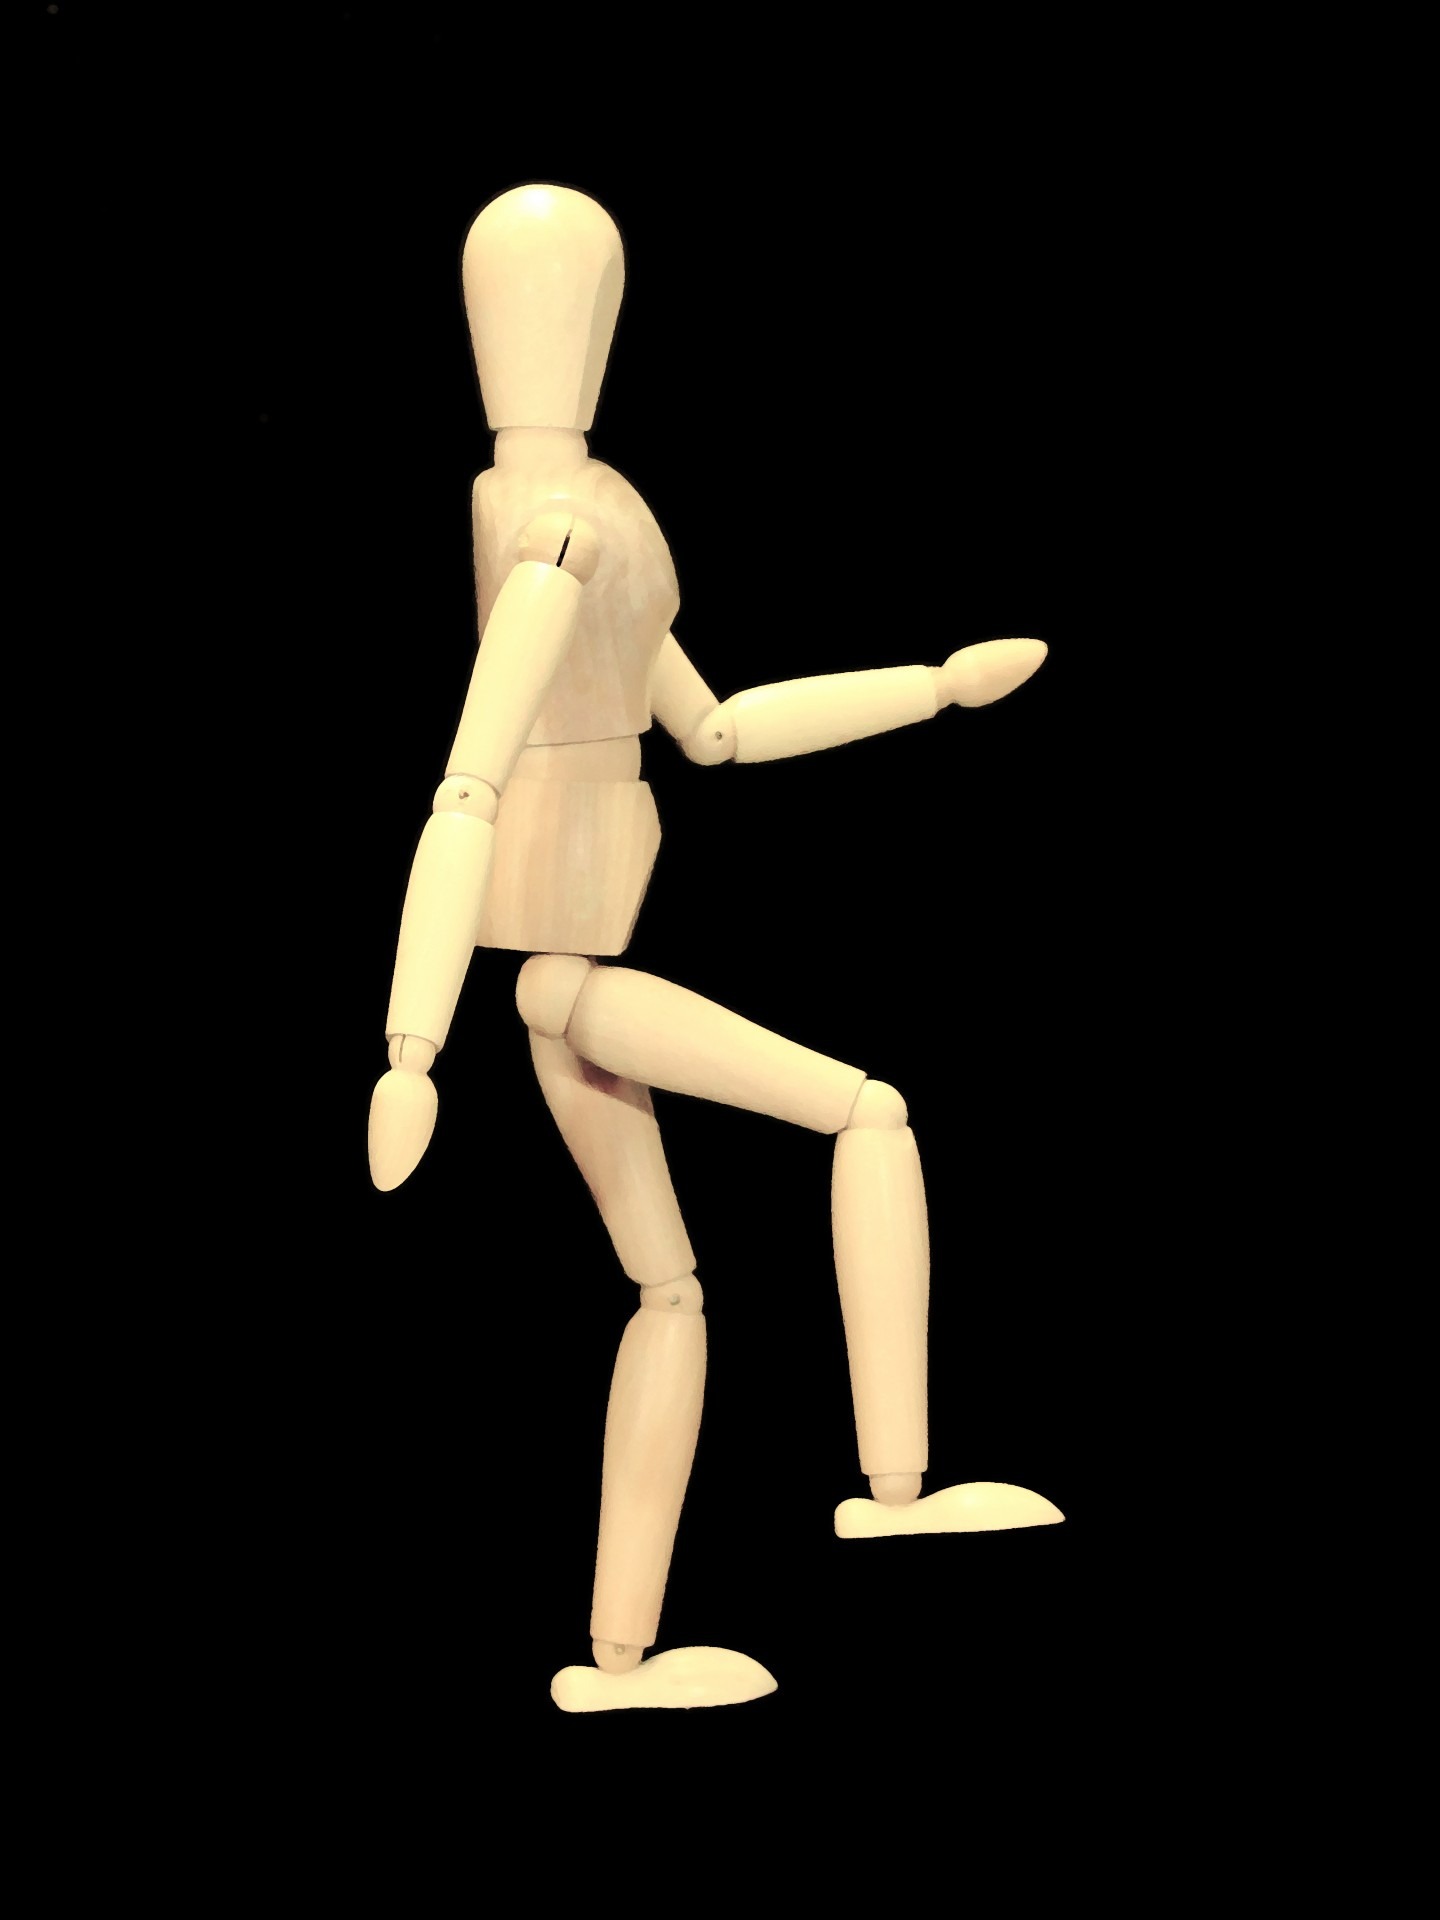
hand, walking, wood, steps, sitting, climbing, movement, arm, toy, mannequin, sculpture, doll, figure, illustration, stairs, wooden, figurine, faceless, anonymous, cartoon, black background, human positions